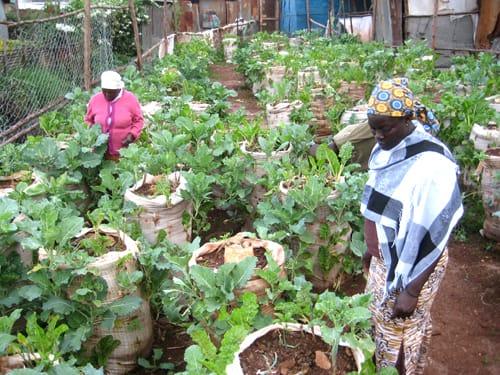
Wakulima wawili, wanawake, wakiwa wamevalia mavazi nadhifu wakiwa katika eneo la shamba. Wakikagua miche ya mazao iliyopangwa kwenye magunia yaliyojazwa udongo mzuri wenye rutuba kwa ajili ya ukuaji wa miche hiyo.